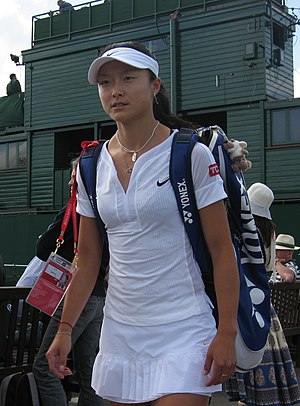
Yan Zi
Yan Zi er en professionel tennisspiller fra Kina.